Anglican Diocese of the Northern Territory

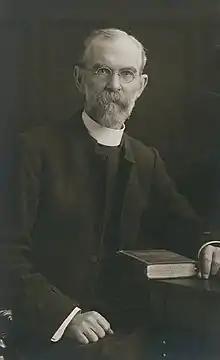
Gilbert White, first bishop of the Diocese of Carpentaria

Christ Church Anglican Cathedral first became a cathedral in 1968 when the Anglican Diocese of the Northern Territory was established in 1968 out of the larger Diocese of Carpentaria, which covered the Northern Territory, North Queensland and the Tiwi Islands. It was the largest diocese in the world. The Northern Territory diocese is "the youngest of the 23 dioceses (regions) of the Anglican Church of Australia". The cathedral was almost totally destroyed by Cyclone Tracy in 1974.